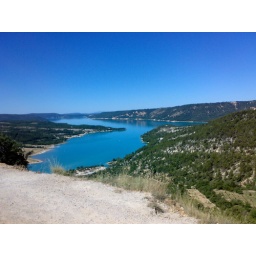
The lake where the guys went for a dip. This is from the road above as it climbs up the gorge.